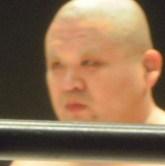
Age: 34